Allied invasion of Italy

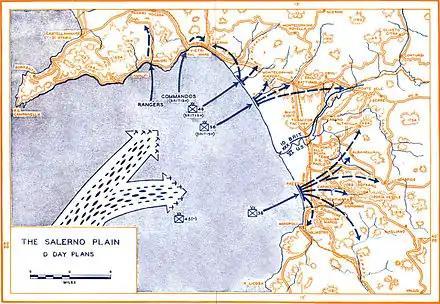
Salerno D-Day plan

Plans for the use of Allied airborne forces took several forms, all of which were cancelled. The initial plan to land glider-borne troops in the mountain passes of the Sorrento Peninsula above Salerno was abandoned on 12 August. Six days later it was replaced by Operation Giant, in which two regiments of the U.S. 82nd Airborne Division (Major General Matthew Ridgway) would seize and hold crossings over the Volturno River. This was at first expanded to include the entire division, including an amphibious landing by the 325th Glider Infantry Regiment, then deemed logistically unsupportable and reduced to a two-battalion drop at Capua to block the highway there. The Italian surrender on 3 September led to the cancellation of Operation Giant I and its replacement by Operation Giant II, a drop of the 504th Parachute Infantry Regiment on and Cerveteri airfields, northwest of Rome. This was intended to aid Italian forces in saving Rome, one of the most culturally significant cities in the western world, from German razing, a condition of the Italian armistice. Because the distance from the Allied beachheads precluded any substantial Allied support of the airborne troops, Brigadier General Maxwell D. Taylor, the acting assistant division commander (ADC) of the 82nd Airborne Division, was spirited into Rome to assess the willingness of Italian troops to cooperate with the Americans. Taylor's judgment was that the operation would be a trap and he advised cancellation, which occurred late on the afternoon of 8 September after pathfinders had already taken off aboard their troop carrier aircraft.